Bell & Ross

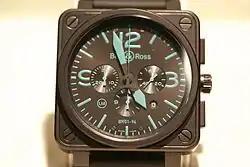
Bell & Ross BR01-94

Bell & Ross was founded in 1994 as a university project between Bruno Belamich (Bell) and Carlos A. Rosillo (Ross). The company's watches were originally produced by the German company Sinn, but the partnership was dissolved in 2002 soon after Chanel became a minority shareholder, and production was subsequently moved to Switzerland. Starting with its model BR-01 in 2005, the company began producing square watches meant to resemble instruments found in aircraft cockpits, The company's square-cased BR models became its most well-known design. The company divides production among three types of watches: Aviation, Marine and Vintage. The types of watches differ by the size and shape of the case, the movement, and the dial layout.